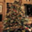
Label: pine_tree